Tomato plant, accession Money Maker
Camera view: tilt-top (135 deg); turntable rotation: 0 degrees
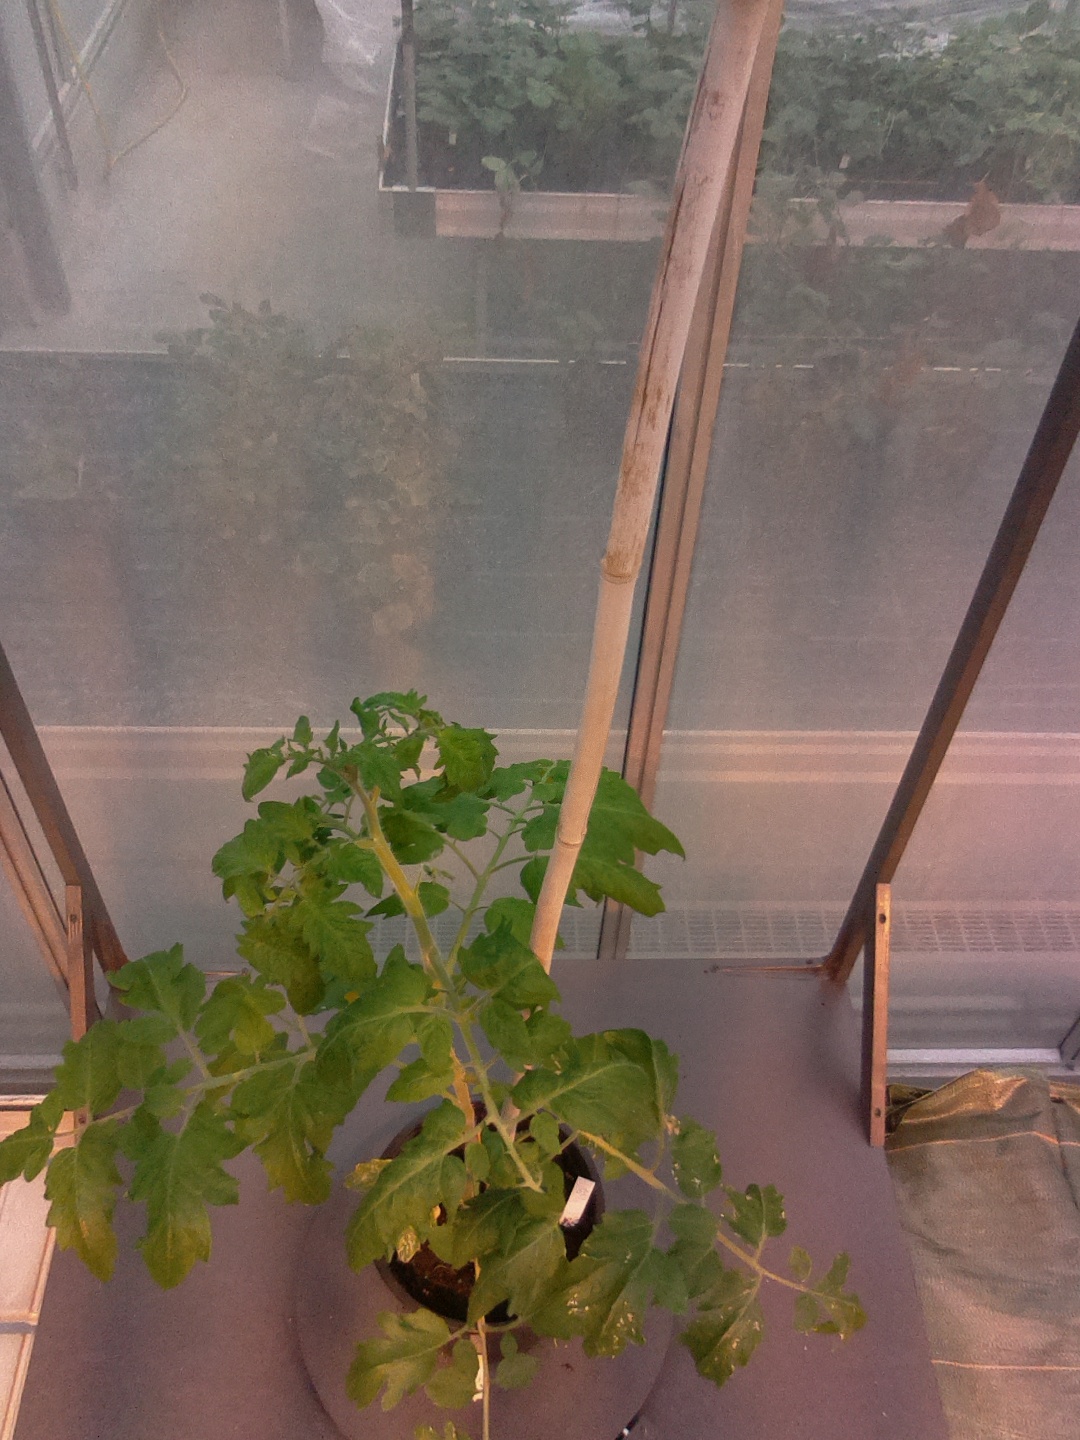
BBCH growth stage 53: 3 inflorescences visible